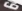
Number: 6